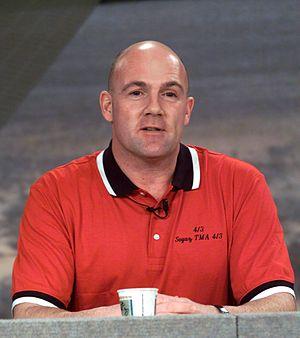
Le corps européen des astronautes de l'ESA est un groupe d'astronautes basé au Centre des astronautes européens à Cologne, en Allemagne. Tous ses membres sont assignés à de nombreux projets en Europe ou ailleurs, à la Cité des étoiles ou au centre spatial Johnson.